As I Was Going Down Sackville Street

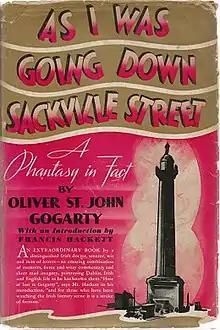
First US edition

As I Was Going Down Sackville Street: A Phantasy in Fact is a book by Oliver St. John Gogarty. Published in 1937 by Rich & Cowan in the UK and by Reynal and Hitchcock in the US, it was Gogarty's first extended prose work and was described by its author as "something new in form: neither a 'memoir' nor a novel". Its title is taken from an obscure Dublin ballad of the same name, which was "rescued from oblivion and obloquy" by Gogarty's erstwhile friend James Joyce, who recited it for Gogarty in 1904 after hearing it in inner city Dublin.